Munna Bhai M.B.B.S.

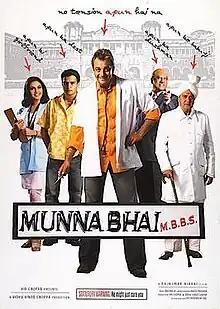
Theatrical release poster

Munna Bhai M.B.B.S. (translation: "Munna Bro M.B.B.S.") is a 2003 Indian Hindi-language comedy drama film written and directed by Rajkumar Hirani in his directorial debut and produced by Vidhu Vinod Chopra under the banner Vinod Chopra Films. It features Sunil Dutt in his final film appearance as the father to his real-life son, Sanjay Dutt, who stars as the titular character. Gracy Singh, Jimmy Sheirgill, Arshad Warsi, Rohini Hattangadi and Boman Irani play other roles. It is inspired from